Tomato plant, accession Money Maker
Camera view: tilt-top (135 deg); turntable rotation: 120 degrees
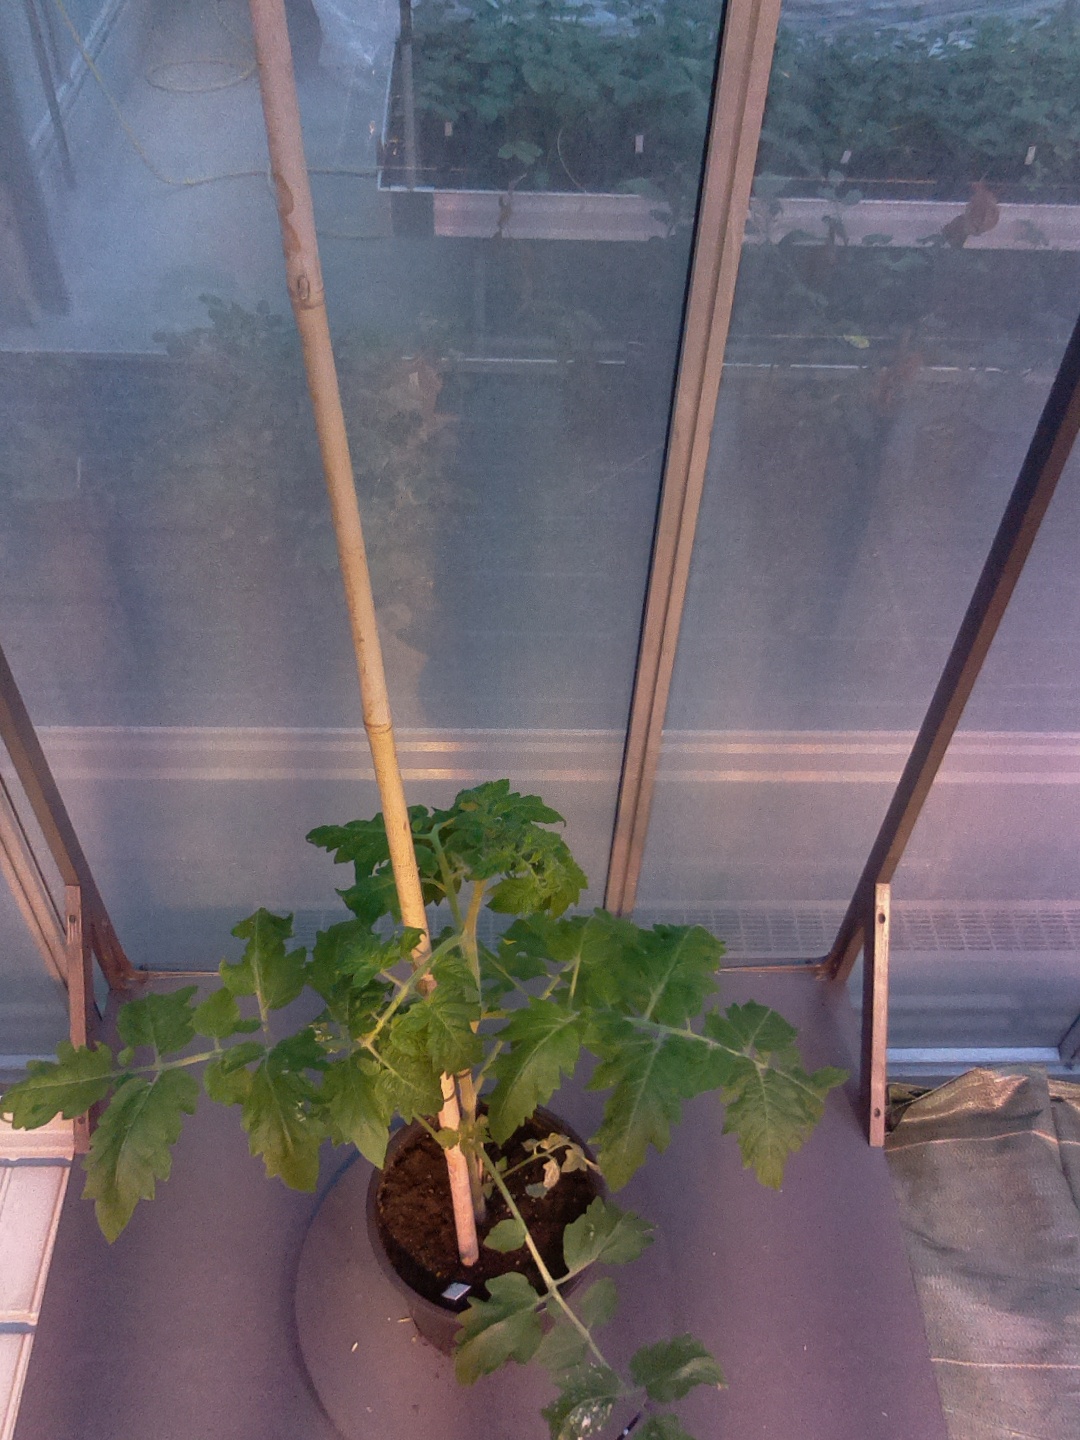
BBCH growth stage 53: 3 inflorescences visible